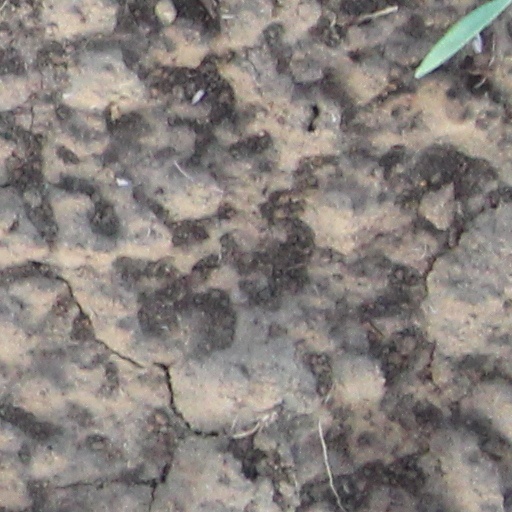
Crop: wheat